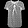
Label: Shirt